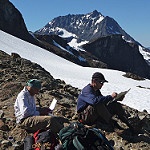
Scene: Outdoor